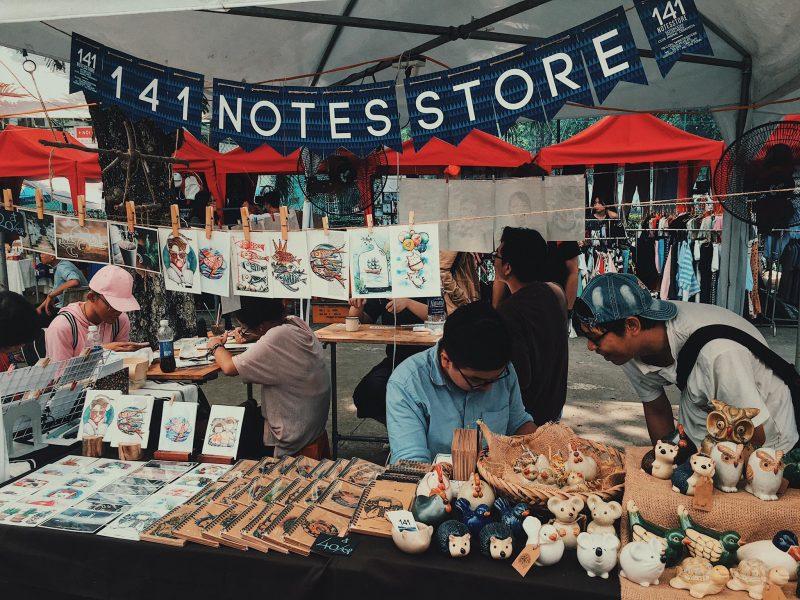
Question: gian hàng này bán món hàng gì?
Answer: gian hàng bán các món đồ lưu niệm